G. K. Singh

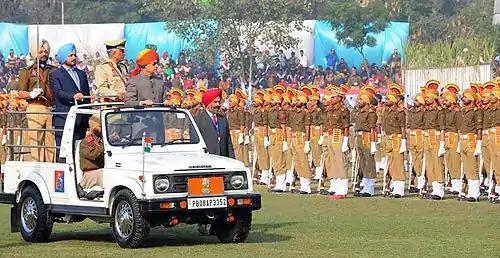
G.K.Singh accompanying His Excellency Sh.Shivraj Patil, Governor of Punjab, inspecting Guard of Honor at Yadavindra Public School Stadium, Patiala

He was selected as an officer in the Punjab Civil Services (Executive Branch) after clearing the Punjab Public Service Commission exam. After completion of his training he was appointed Executive Magistrate, Bathinda. He later held the position of GA to DC, Faridkot. He was posted as district transport officer, Bathinda from 1991 to 1993 and regional transport authority from 1994 to 1996. During the latter stint, he was instrumental in organizing the annual Road Safety Awareness Week. He joined as the Additional Deputy Commissioner (Development) in April 1996. He also served Departments of school education as Joint Secretary. He was appointed Additional Deputy Commissioner, Sangrur for a period of three years from 1999 till 2001. He also held the post of District Census Officer for 2001 Census Operations. He was awarded the President of India's silver medal for the same. He was promoted to the Indian Administrative Services with the batch of 2001. He was posted as Director, Colonization, Punjab. He joined as the Deputy Commissioner, District of Rupnagar on 5 April 2011. During his tenure there he was instrumental in improving sanitation and greenery in the city as well as district. He was instrumental in stopping illegal sand mining in the area. He also played in conducting free and fair elections for state assembly in 2012. He was later given the charge of the Deputy Commissioner of District of Patiala in 2012. After a two-year stint in Patiala, he was posted as Director General School Education, Punjab looking after the primary, middle and high school education in the state. As DGSE, Punjab he laid emphasis on student safety and took steps to prevent child abuse. He also banned phubbing by teachers during school hours. He also initiated setting up of helpline to redress the public grievances related to the Department of School Education. He was instrumental in setting up the anti-Drug Awareness Campaign in school across the state. He started the "Sohna School Campaign" and was instrumental in setting up toilets for students in all government schools as a part of the same. On 25 December 2014 he was given the charge of Commissioner, Municipal Corporation, Ludhiana. He laid emphasis on promoting Swachh Bharat Abhiyaan improving the green belt and people's participation on joining his new assignment. During his tenure, Ludhiana was chosen as one of the 20 cities and the only city from Punjab for the implementation of Smart City Project by the Ministry of Urban Development, Housing and Urban Poverty Alleviation, Government of India. As the Commissioner of Municipal Corporation in Ludhiana, he was instrumental in establishing the public library at Guru Nanak Bhawan, upgrading the two landmark greenbelts, Rakh Bagh and Rose Garden. He reopened the children's library in Ludhiana after a period of 16 years. During his tenure in Ludhiana, the city moved to rank 34 from rank 381 in the Swachh Bharat Abhiyaan rankings. He was deputed as Director, Rural Development and Panchayats, for the state of Punjab in August 2016. He initiated scoring and honouring system for best Panchayats in the state on every Independence Day.